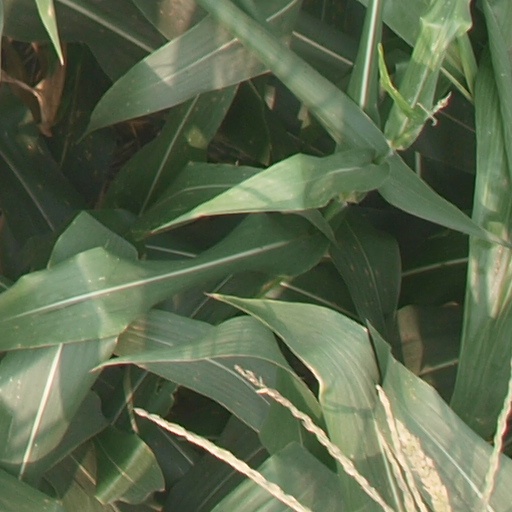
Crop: maize; corn